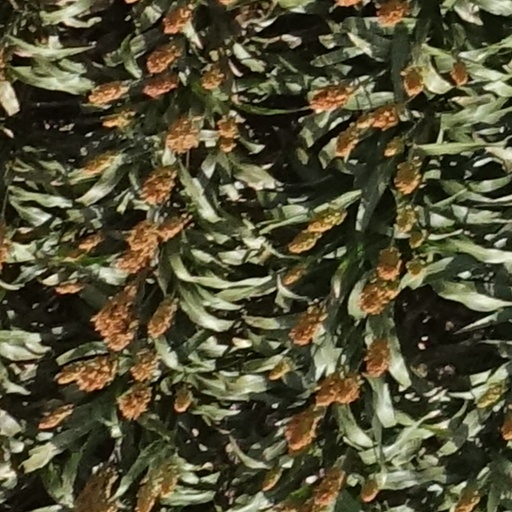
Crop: sorghum